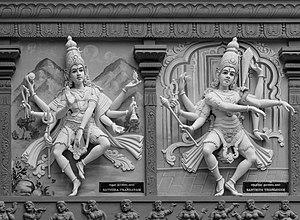
Sculptures du dieu Shiva représenté avec 8 bras, dansant Sathura et Santhiya Thandavam, vu sur la façade extérieure du temple dédié à Ganesh Sri Senpaga Vinayagar à Singapour
Singapour, en forme longue la république de Singapour, est une cité-État d'Asie du Sud-Est. Sa superficie est de 724,2 km². Elle comprend 63 îles, dont la principale est Pulau Ujong. Cette île est très densément urbanisée, mais la végétation luxuriante – même en plein centre-ville – a valu à Singapour le surnom de « ville jardin ». Cette abondance de verdure découle en partie d'un climat équatorial, uniformément chaud et orageux tout au long de l'année. Sa densité de population est la plus élevée d'Asie et la deuxième sur le plan mondial.